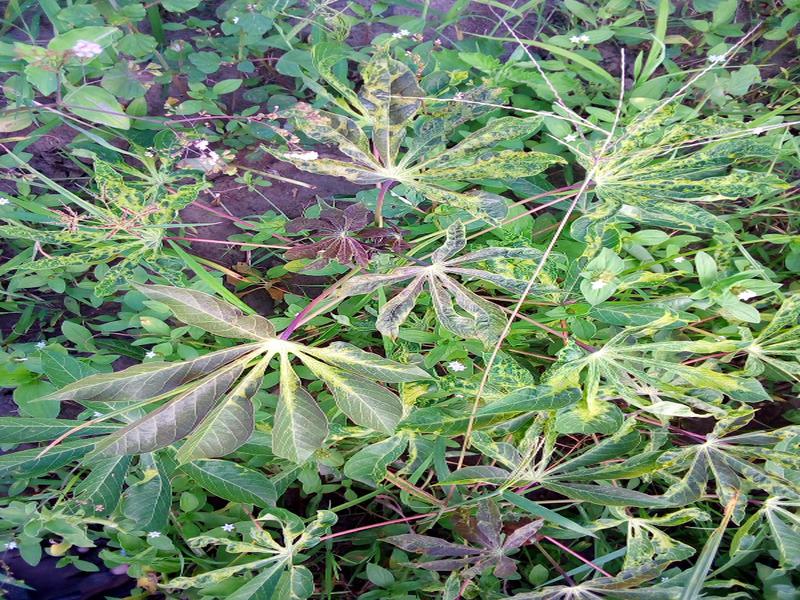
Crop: cassava
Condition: mosaic_disease